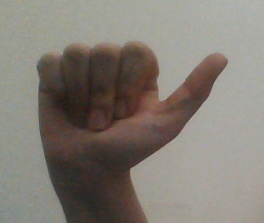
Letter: dhad